Knox-Metropolitan United Church (Regina, Saskatchewan)

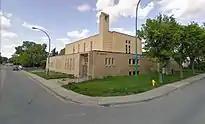
St. Andrew's Presbyterian-cum-United, now closed

St. Andrew's Presbyterian was long ago a daughter congregation of Knox Presbyterian. It was located north of the railway tracks at 1475 Athol Street and Dewdney Avenue, east of the North-West Territories legislative buildings; the congregation dated from before the founding of the Province of Saskatchewan in 1905. It was on Dewdney Avenue, east of Government House of the North-West Territories (before 1905). A new building was constructed after World War II; it only had an electric organ but its choir-director through the 1970s was Howard Leyton-Brown, the head of the music department at Regina Campus, later the University of Regina and ministers of St. Andrew's were highly eminent and visiting national leaders of the United Church would guest-preach there. Ethnicity of that area of Regina has changed in recent years and the congregation of St. Andrew's drastically fell but with its well-earned reputation for vitality and service, it relocated to Knox-Met rather than shutting down, and holds its Sunday services in the chapel.